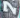
Number: 7